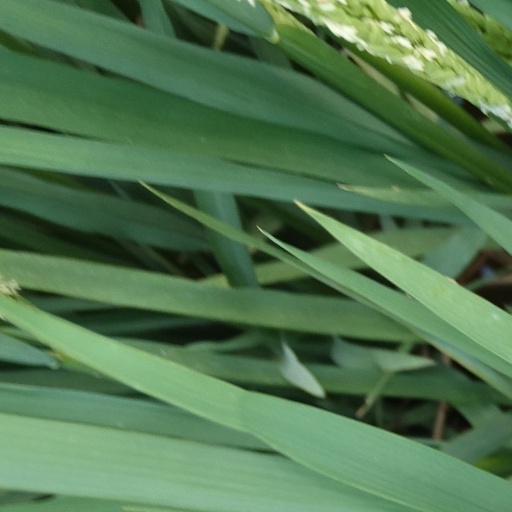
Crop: rice